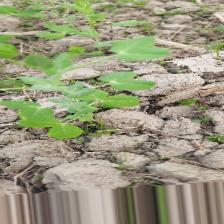
Label: Powdery Mildew